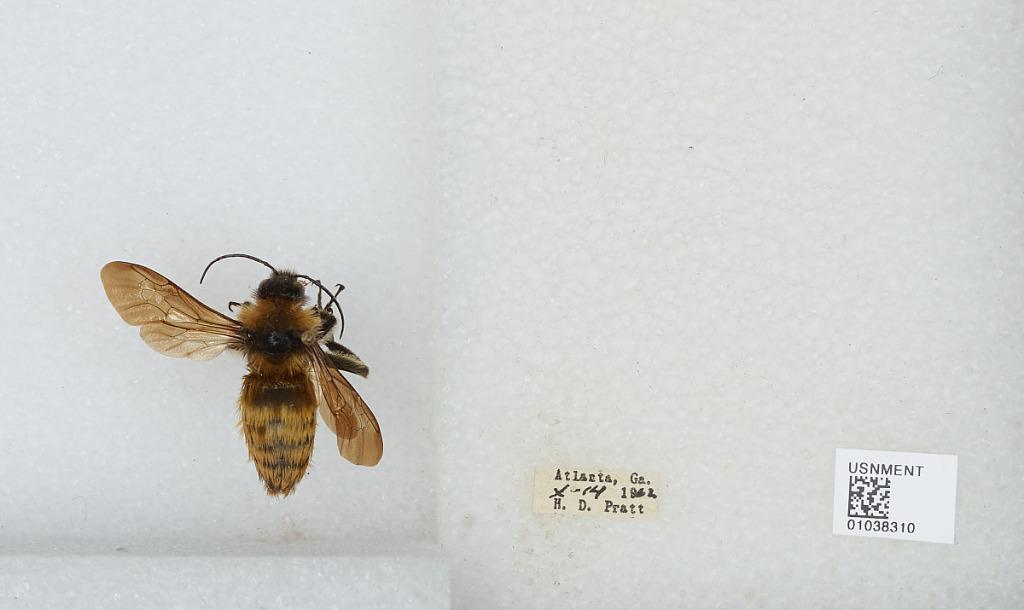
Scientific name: Bombus (Fervidobombus) pensylvanicus pensylvanicus (De Geer)
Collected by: H. Pratt
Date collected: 1962-10-14
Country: United States
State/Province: Georgia
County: Fulton
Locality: Atlanta
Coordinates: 33.755, -84.39